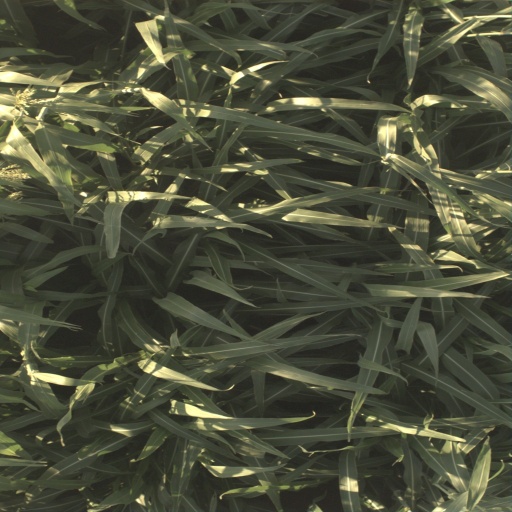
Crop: sorghum